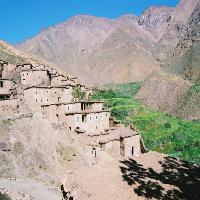
Weather: sun or clear